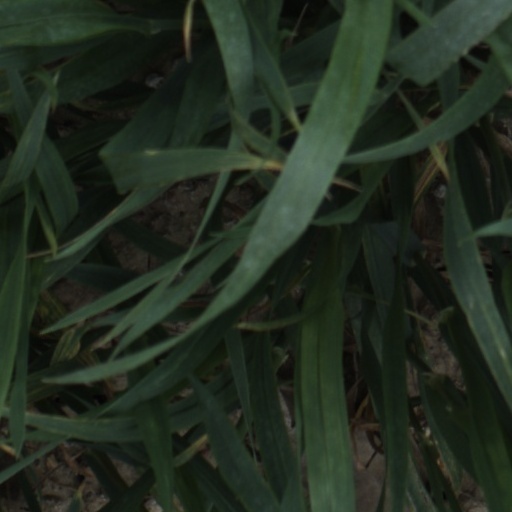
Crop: wheat